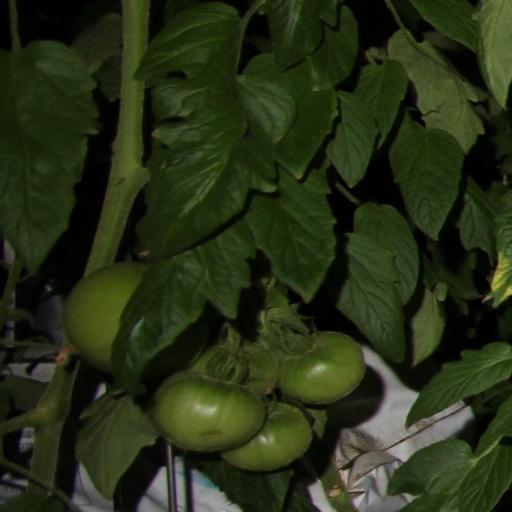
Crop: tomato